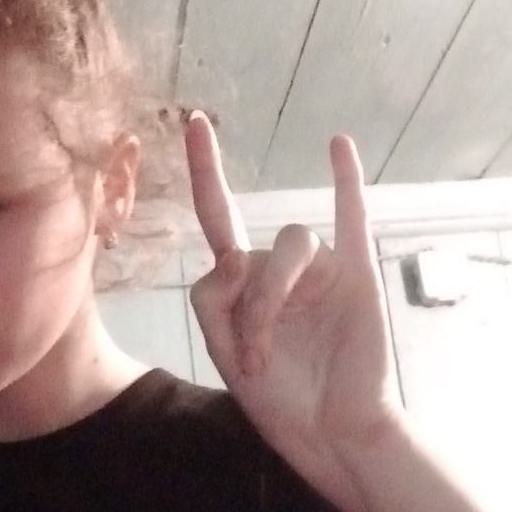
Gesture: rock